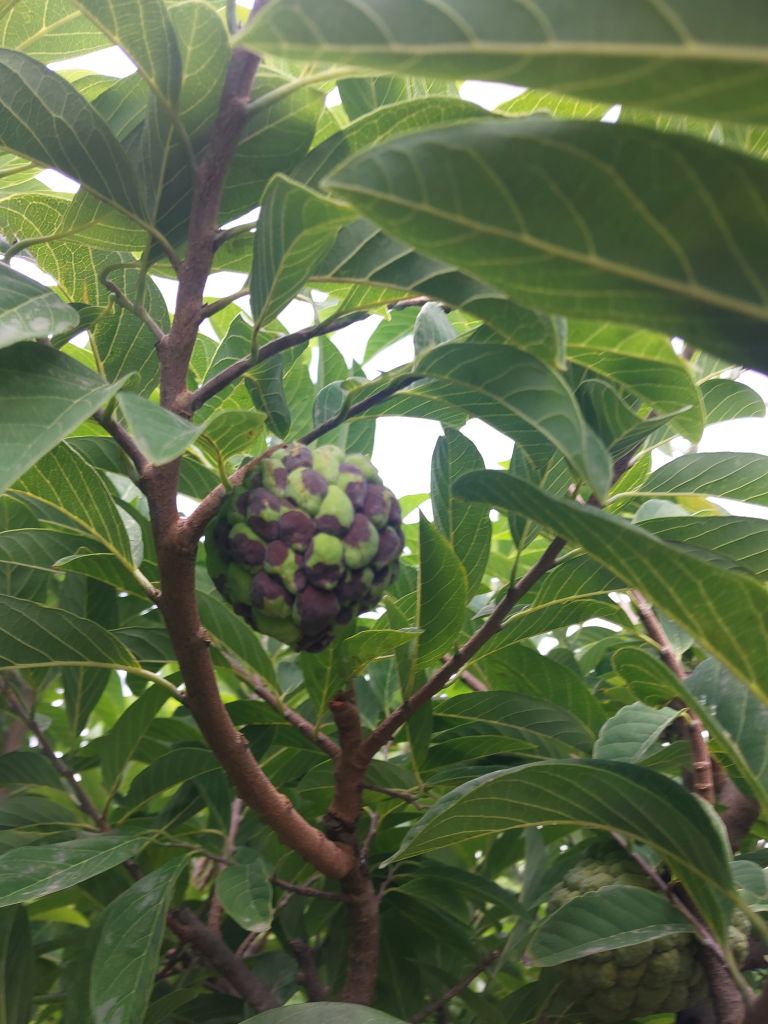
Disease label: Diplodia Rot